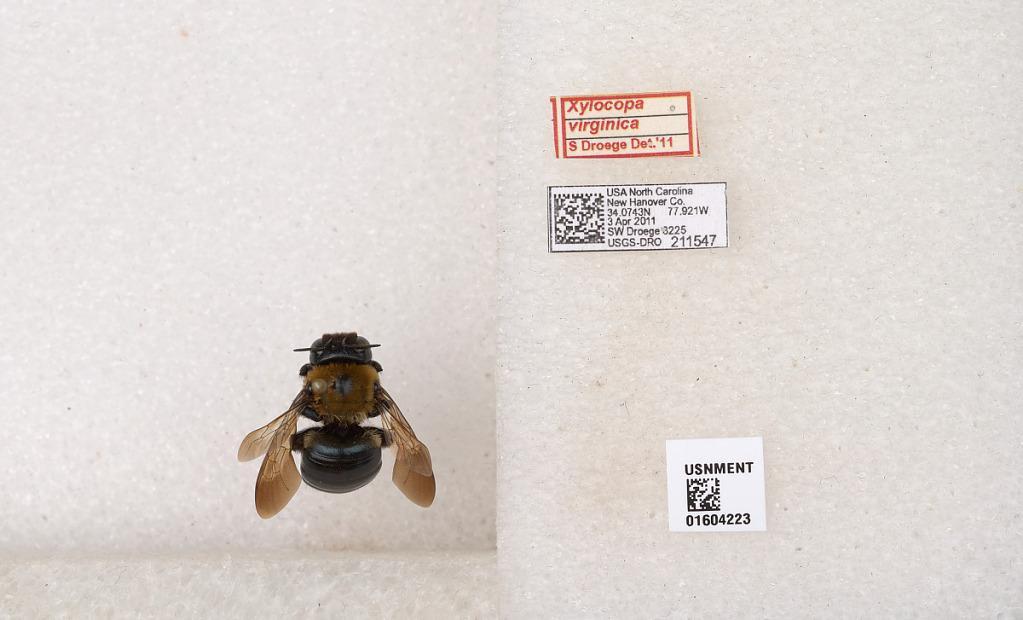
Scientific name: Xylocopa (Xylocopoides) virginica virginica (Linnaeus)
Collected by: S. Droege
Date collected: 2011-4-3
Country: United States
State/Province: North Carolina
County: New Hanover
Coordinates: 34.1236, -77.8969
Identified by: Droege, Sam